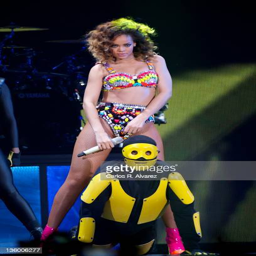
musical artist performs on stage at the stadium